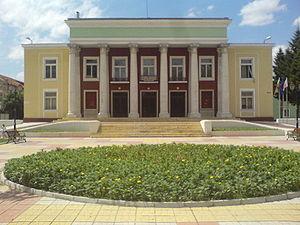
Harmanli avec 18 577 habitants, est une ville du sud de la Bulgarie, située dans l'oblast de Haskovo.